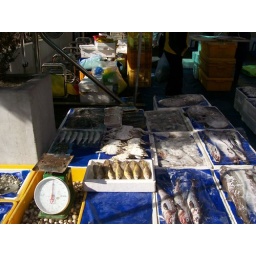
A fish market on the street near my apartment.